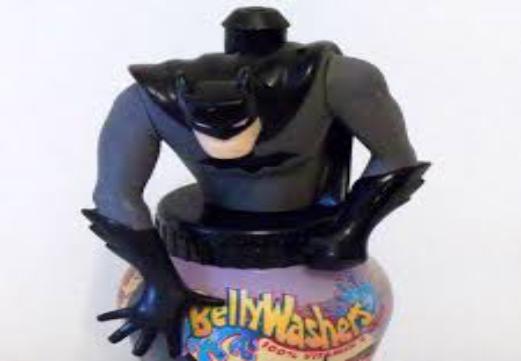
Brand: Bellywashers
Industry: Food